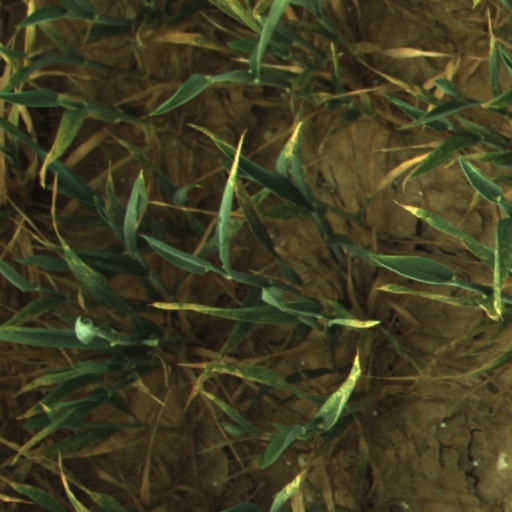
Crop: wheat